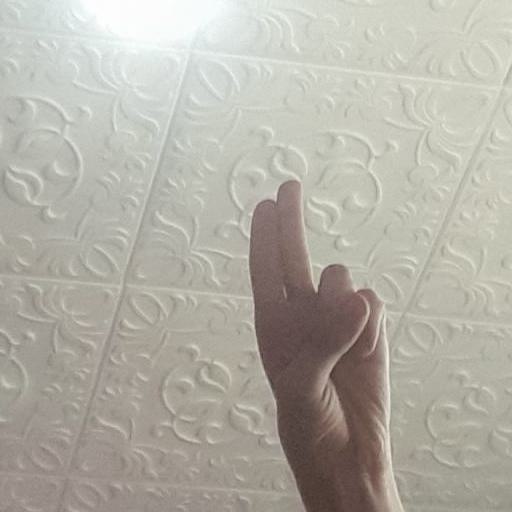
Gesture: two_up